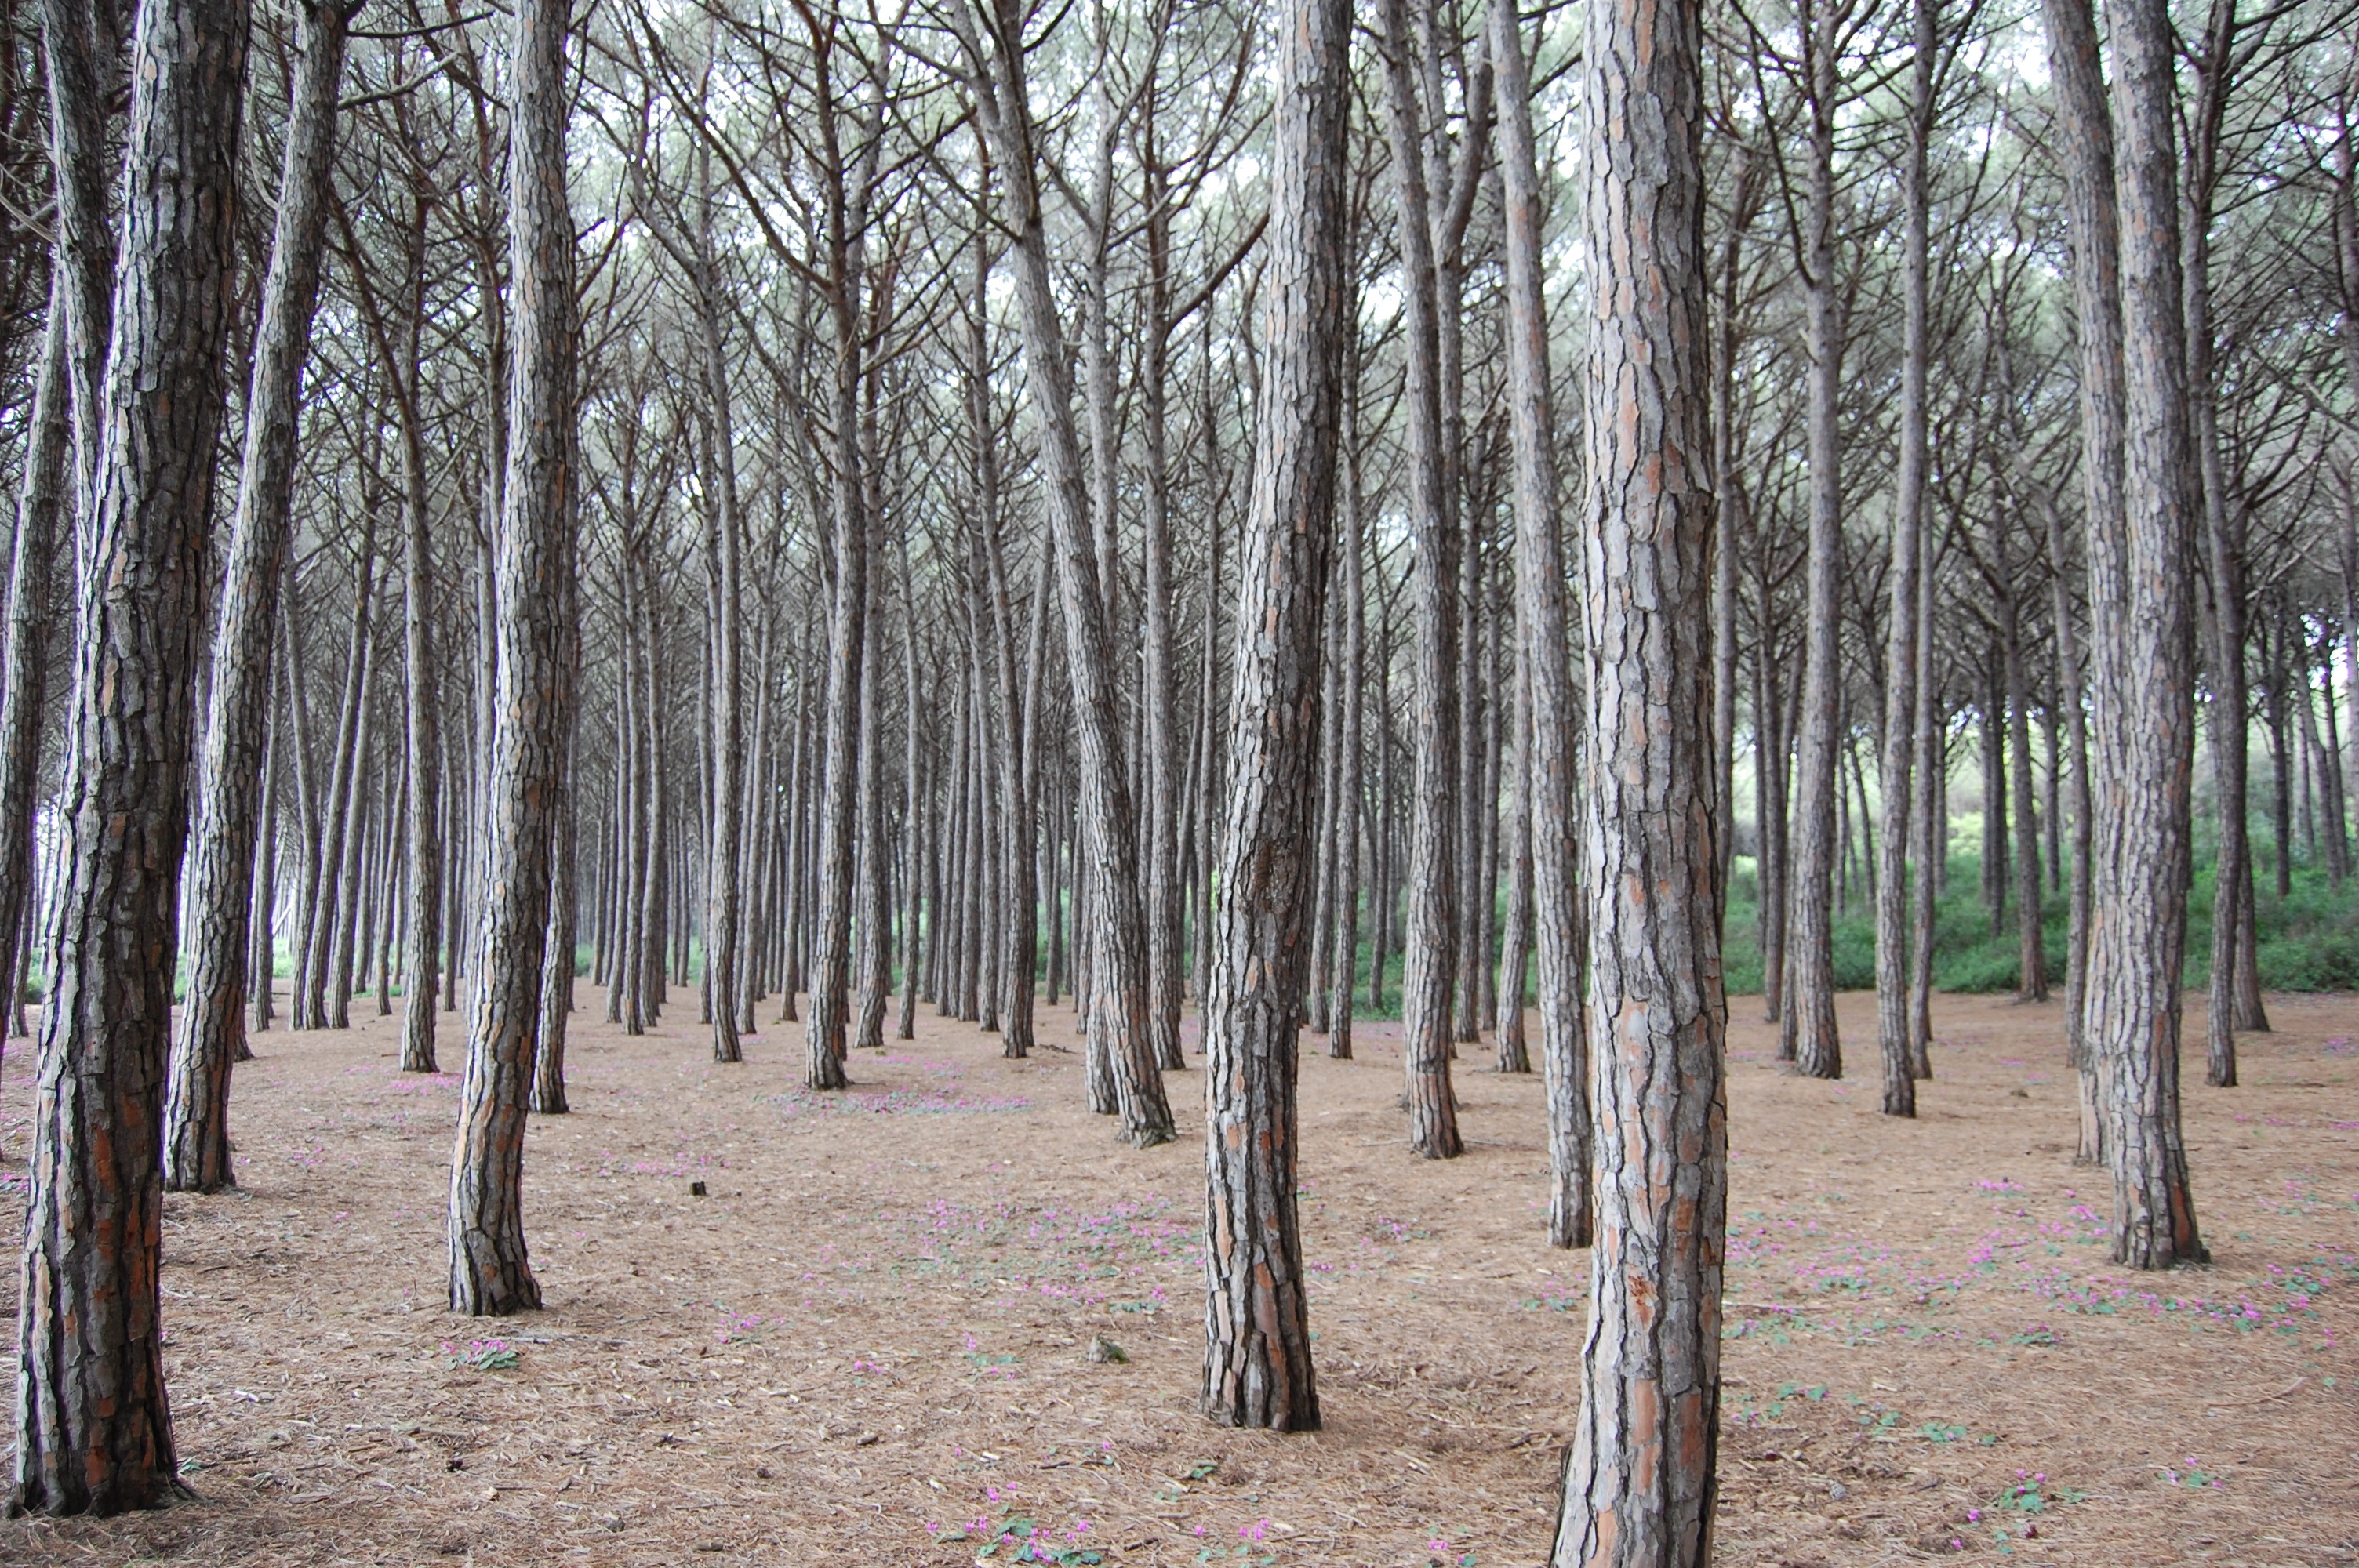
tree, nature, forest, plant, wood, trees, grove, woodland, habitat, ecosystem, biome, natural environment, woody plant, temperate coniferous forest, land plant